P-Com

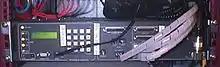
Tel-Link 23 Indoor Unit installed in a 19-inch rack

P-Com Corporation was a manufacturer of point-to-point and point-to-multipoint radios in the late 1990s and early 2000s. The company banked on providing wireless local loop and bandwidth facilities to metropolitan and remote areas, using fixed antennas and Asynchronous Transfer Mode technology. At its peak, the company had operations at Campbell, California, Melbourne, Florida, the United Kingdom, and an active client presence in Argentina. The company stock had an IPO of $25 in the late 1990s: by the mid-2000s, this had become a penny stock, and several waves of layoffs decimated the workforce by that time.